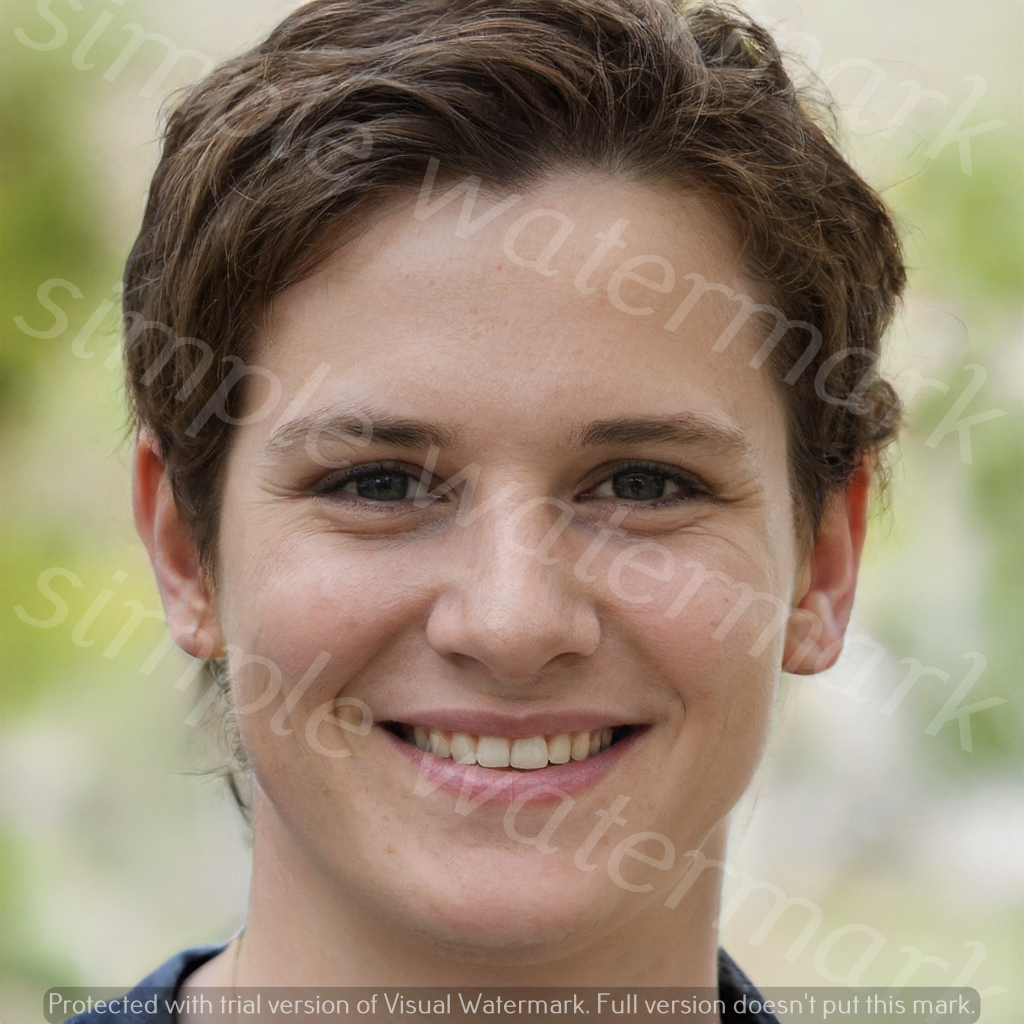
Label: Watermark